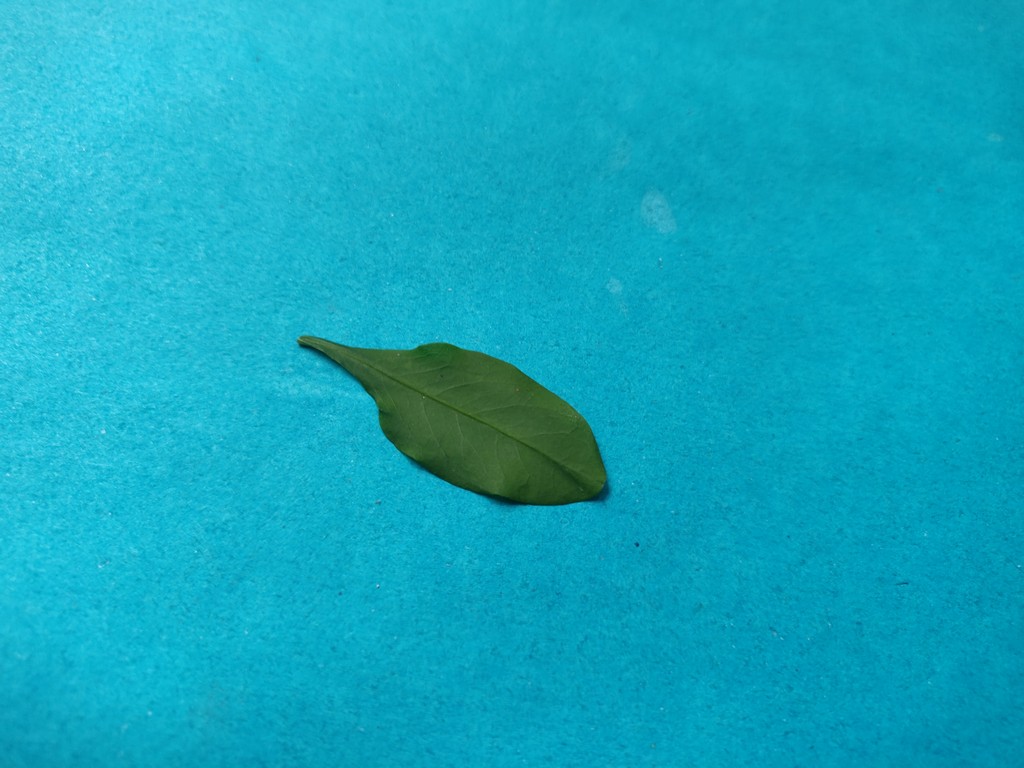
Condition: Healthy
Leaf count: single
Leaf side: front